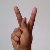
The image shows a hand gesture representing the letter 'K' in Indian Sign Language.